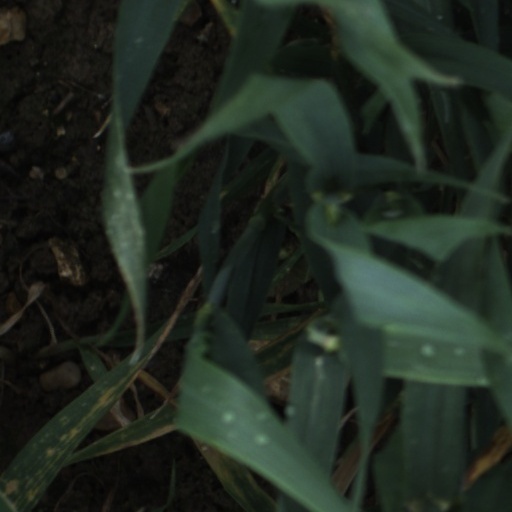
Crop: wheat